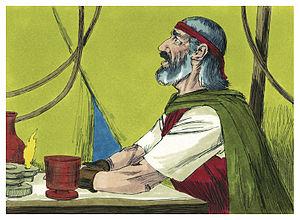
Illustration biblique du livre de la Nombres chapitre 14 עברית: 14 האיור המקראי של change me! פרק हिन्दी: {{{hi}}} अध्याय change me! की पुस्तक की बाइबिल चित्रण Bahasa Indonesia: Ilustrasi Alkitab dari Kitab Bilangan pasal 14 Italiano: Illustrazione biblica del libro della change me! Capitolo 14 日本語: change me!14章の本の聖書の実例 Jawa: Ilustrasi Alkitab saking Kitab Wilangan pasal 14 한국어: change me! 14 장 장부의 성경 그림 Bahasa Melayu: Ilustrasi Alkitab dari Kitab Bilangan pasal 14